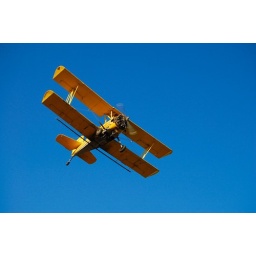
Taken while flying over my house